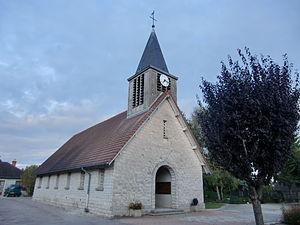
Eglise de la Nativité de la Vierge à Courteranges (Aube - Champagne - France)
Courteranges est une commune française, située dans le département de l'Aube en région Grand Est.